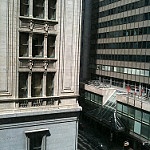
Scene: Outdoor